Govinda

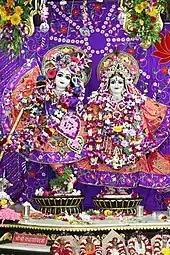
Krishna as Govinda at Sri Sri Radha Govind temple, Ahmedabad

"Govinda" is a name of Krishna and also appears as the 187th and 539th name of Vishnu in the Vishnu Sahasranama, the 1,000 names of Vishnu.